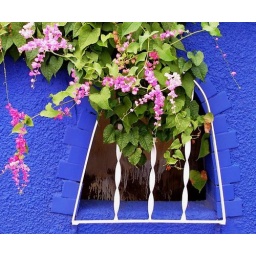
beautiful weed against a blue wall